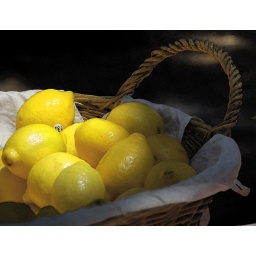
A ray of sun bathes this baset of lemons at a farmer's market in Orlando, Florida.